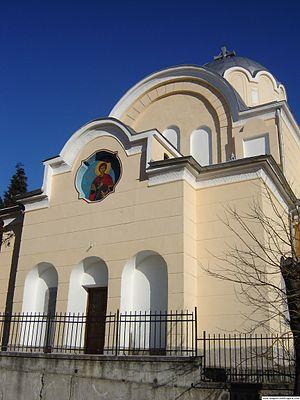
Breznik est une ville et une municipalité de Bulgarie située dans l'oblast de Pernik. En 2008, la ville comptait 4 238 habitants.